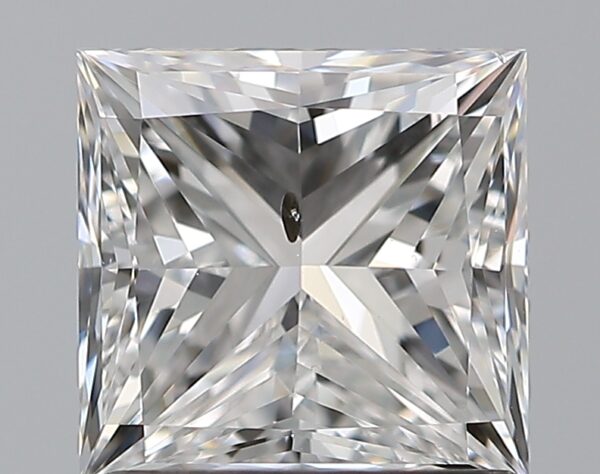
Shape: princess
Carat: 1.2
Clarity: SI2
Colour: E
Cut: VG
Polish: EX
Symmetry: GD
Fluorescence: N
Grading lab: GIA
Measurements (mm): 5.82 x 5.67 x 4.27